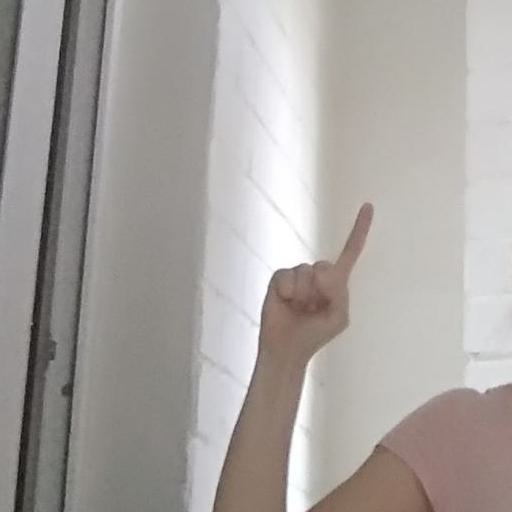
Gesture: one